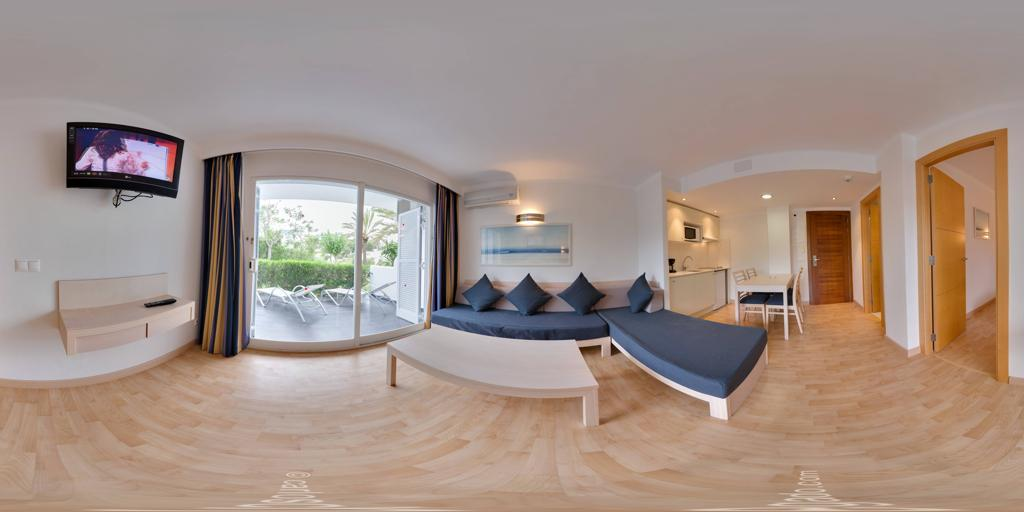
Referred object: the blue horizontal painting above the sofa

Referred object: the coffee table in front of the sofa